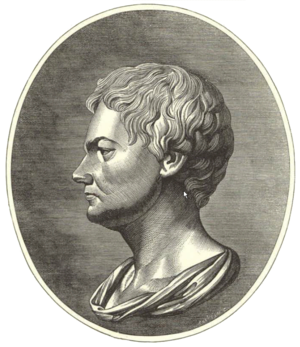
Gravure d'Antonio Rodríguez représentant Francisco de Miranda, parue dans le périodique colombien ""Papel Periódico Ilustrado"" (1881-1887)."
Francisco de Miranda, né le 28 mars 1750 et mort le 14 juillet 1816, est un militaire et homme d'État vénézuélien, héros de l'indépendance de son pays. Il fut nommé généralissime et dictateur absolu de la première république vénézuélienne, le 25 avril 1812, jusqu'à sa destitution, le 31 juillet 1812. Il fait partie des généraux de la Révolution française, et à ce titre, son nom est inscrit sur l'Arc de triomphe de l'Étoile à Paris, l'un des rares étrangers et le seul latino-américain à y figurer.